2016 Pan American Women's Club Handball Championship

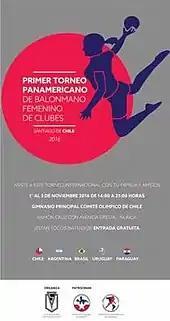

The 2016 Pan American Women's Club Handball Championship was the first edition of the tournament organised by the Pan-American Team Handball Federation, and was held in Santiago, Chile 1–5 November.